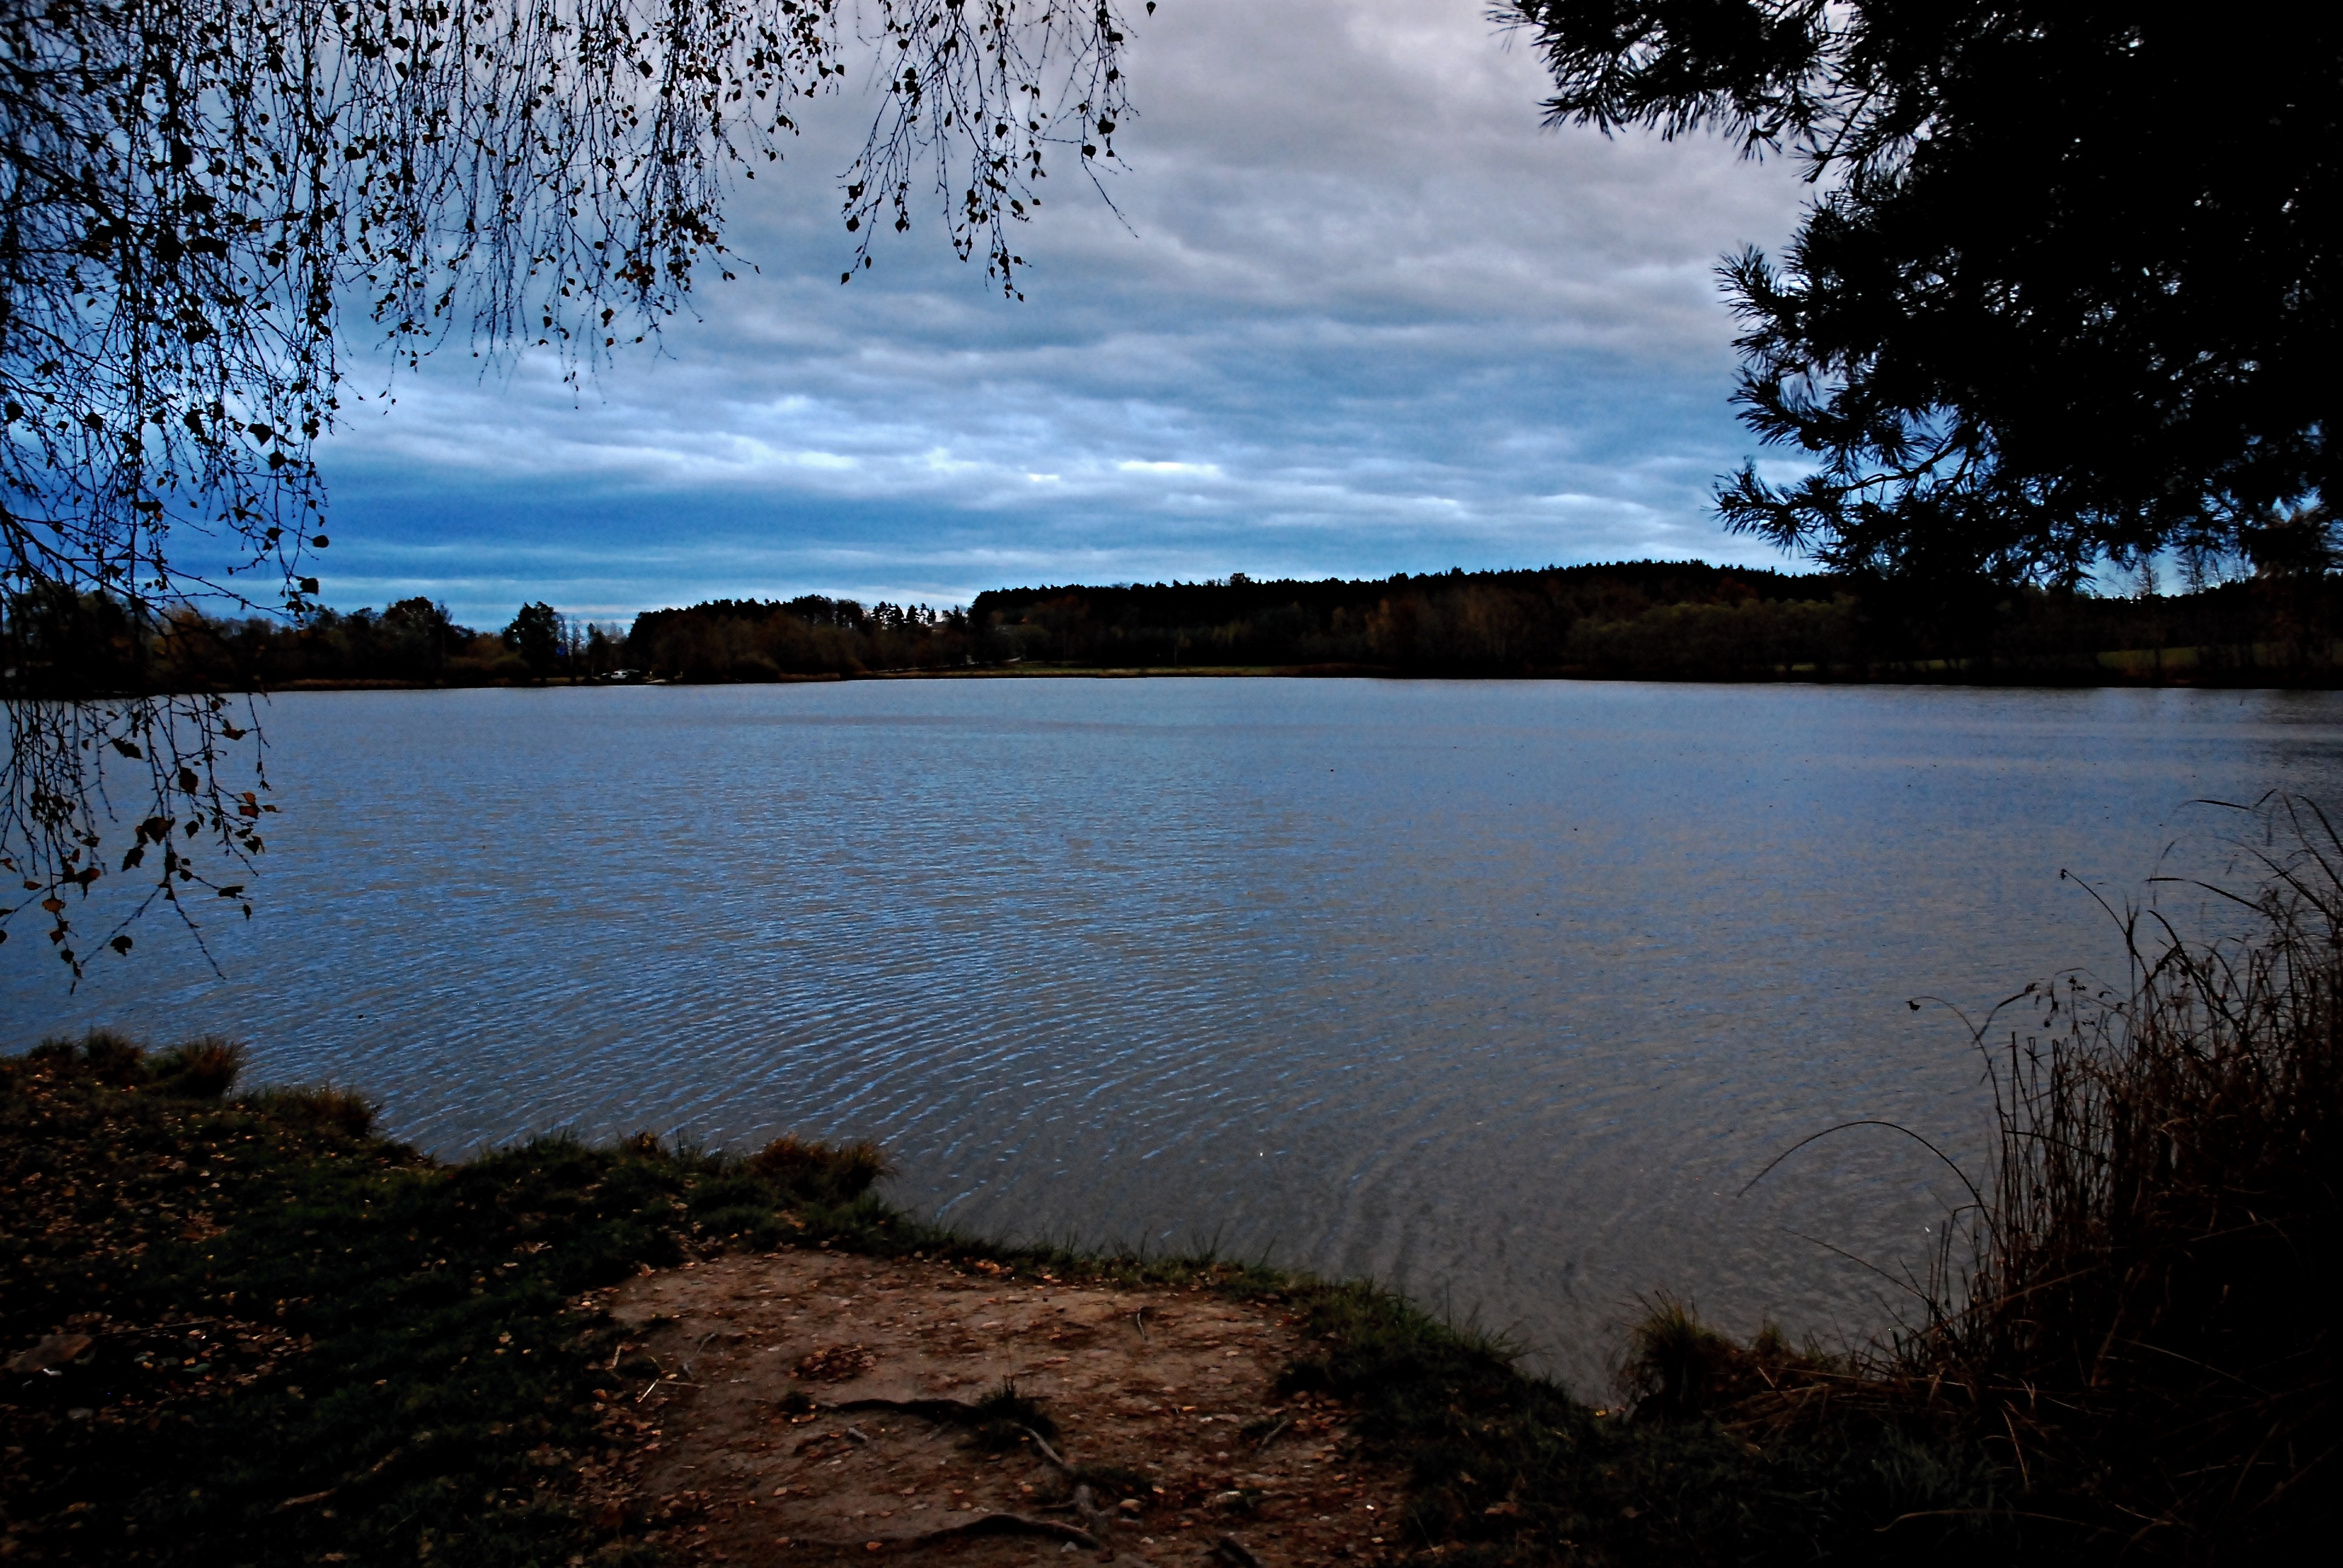
landscape, tree, water, nature, wilderness, mountain, cloud, sunset, morning, lake, dawn, river, dusk, pond, evening, reflection, autumn, reservoir, body of water, surface, clouds, vista, loch, south bohemia, tree branches, water level, edge of the pond, atmospheric phenomenon